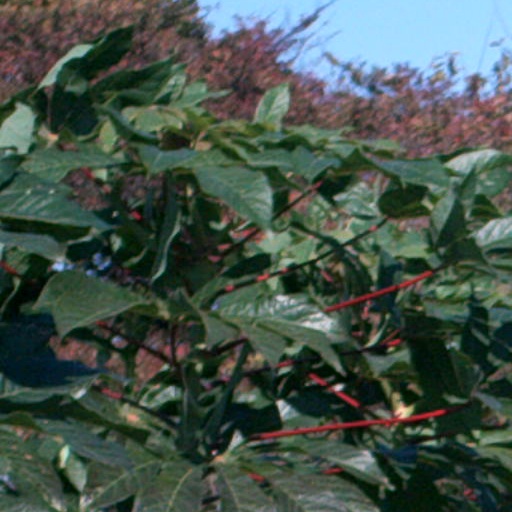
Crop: cassava